Describe the emotion expressed in this image:  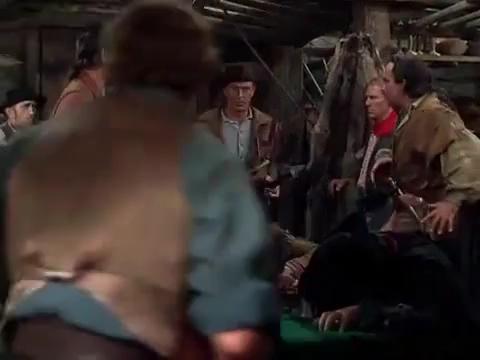
This person displays Pain, valence and arousal with low intensity.